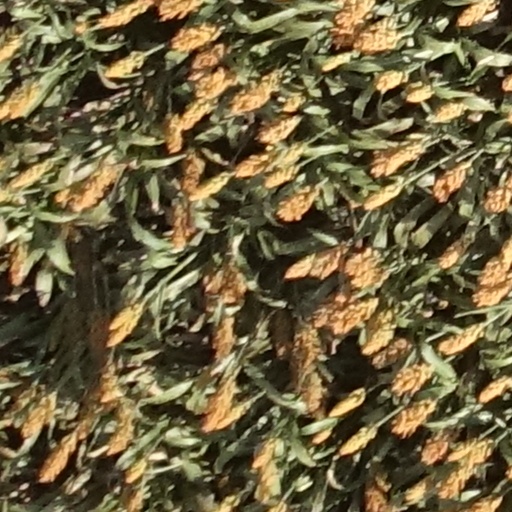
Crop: sorghum